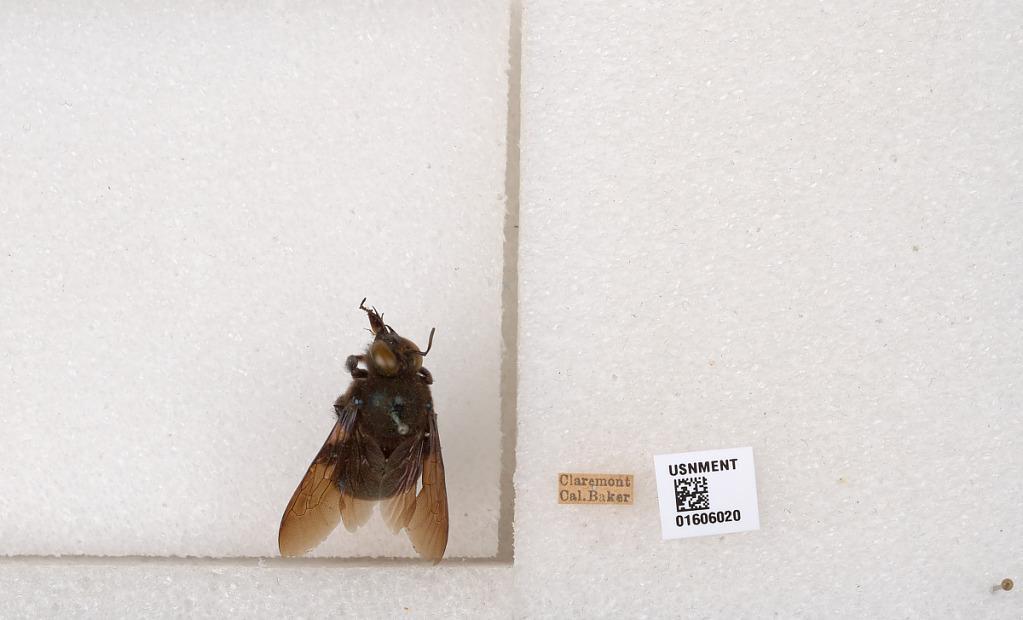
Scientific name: Xylocopa (Xylocopoides) californica diamesa Hurd
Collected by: Baker
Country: United States
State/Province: California
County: Los Angeles
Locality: Claremont
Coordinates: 34.1224, -117.714